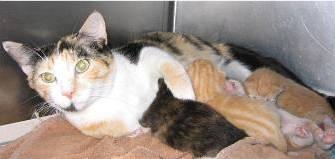
cat